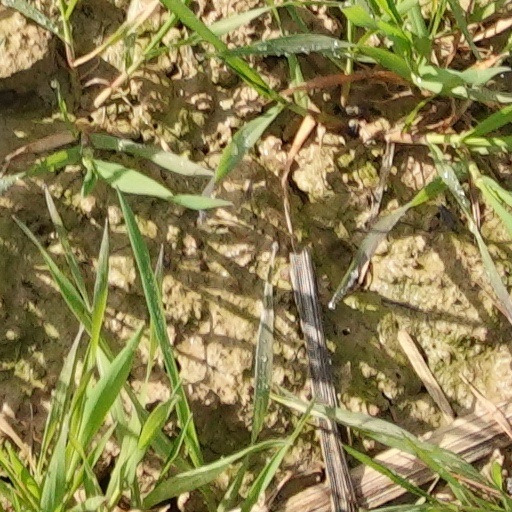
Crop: wheat